Mariupol

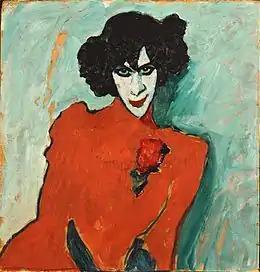
Portrait of Alexander Sakharoff, 1909

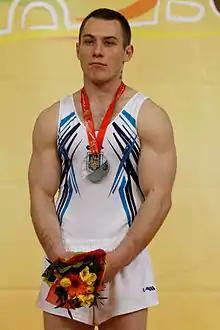
Ihor Radivilov, 2015

Mariupol has transportation including bus transportation, trolleybuses, trams, and fixed-route taxis. The city is connected by railways, a seaport and the airport to other countries and cities.